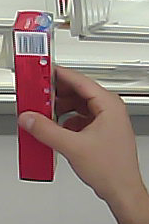
Product: colgate_toothpaste